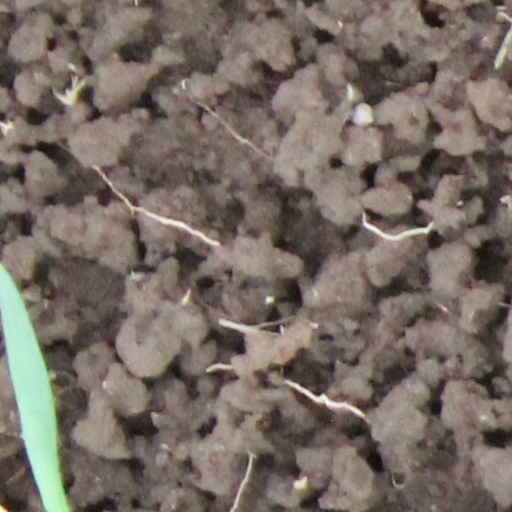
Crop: wheat